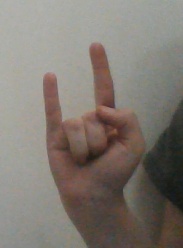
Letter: la